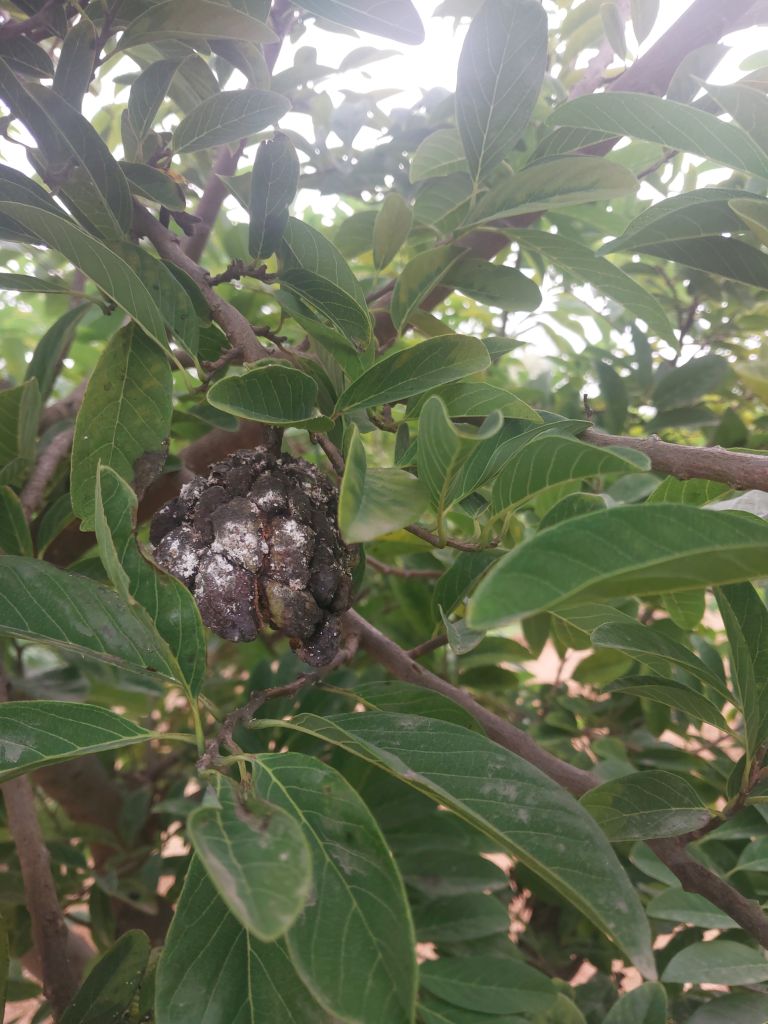
Disease label: Diplodia Rot